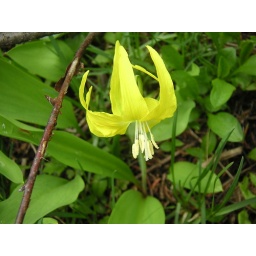
A flower growing high on the mountain in glacier park.